Sinus lift

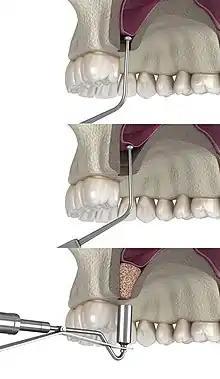
Sinus lift surgery, 3D Illustration

Maxillary sinus floor augmentation (also known as a sinus lift, sinus graft, sinus augmentation, or sinus procedure) is a surgical procedure used to increase the amount of bone in the upper back part of the jaw (posterior maxilla) by lifting the lower Schneiderian membrane and placing a bone graft.